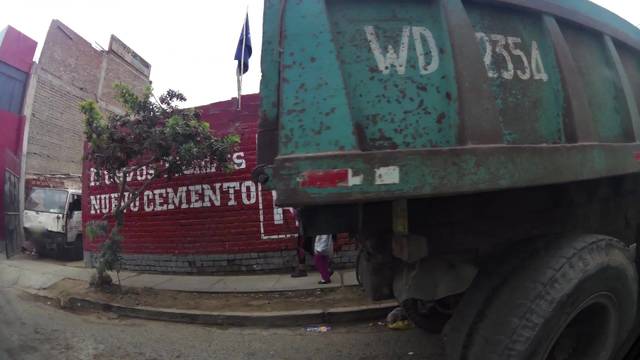
Region: Peru
Coordinates: -8.11, -79.043